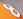
Number: 8